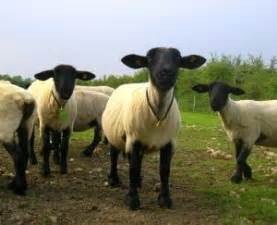
Label: sheep